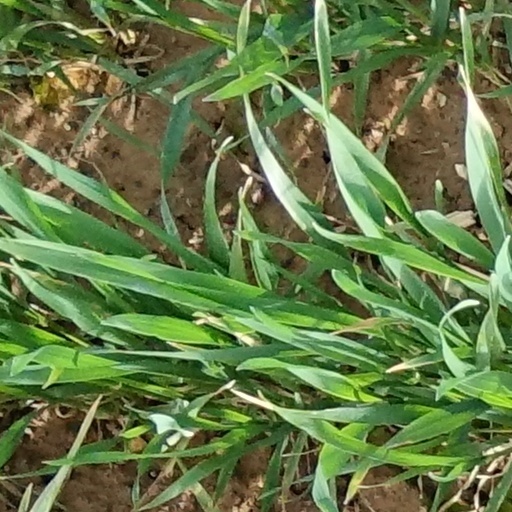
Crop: wheat